Mark Crispin Miller

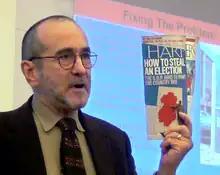
Miller speaking at New York City's Open Center in 2012

Mark Crispin Miller (born 6 November 1949 ) is a professor of media studies at New York University. He has promoted conspiracy theories about U.S. presidential elections, the September 11 attacks and the Sandy Hook Elementary School shooting as well as misinformation about COVID-19 and vaccines.